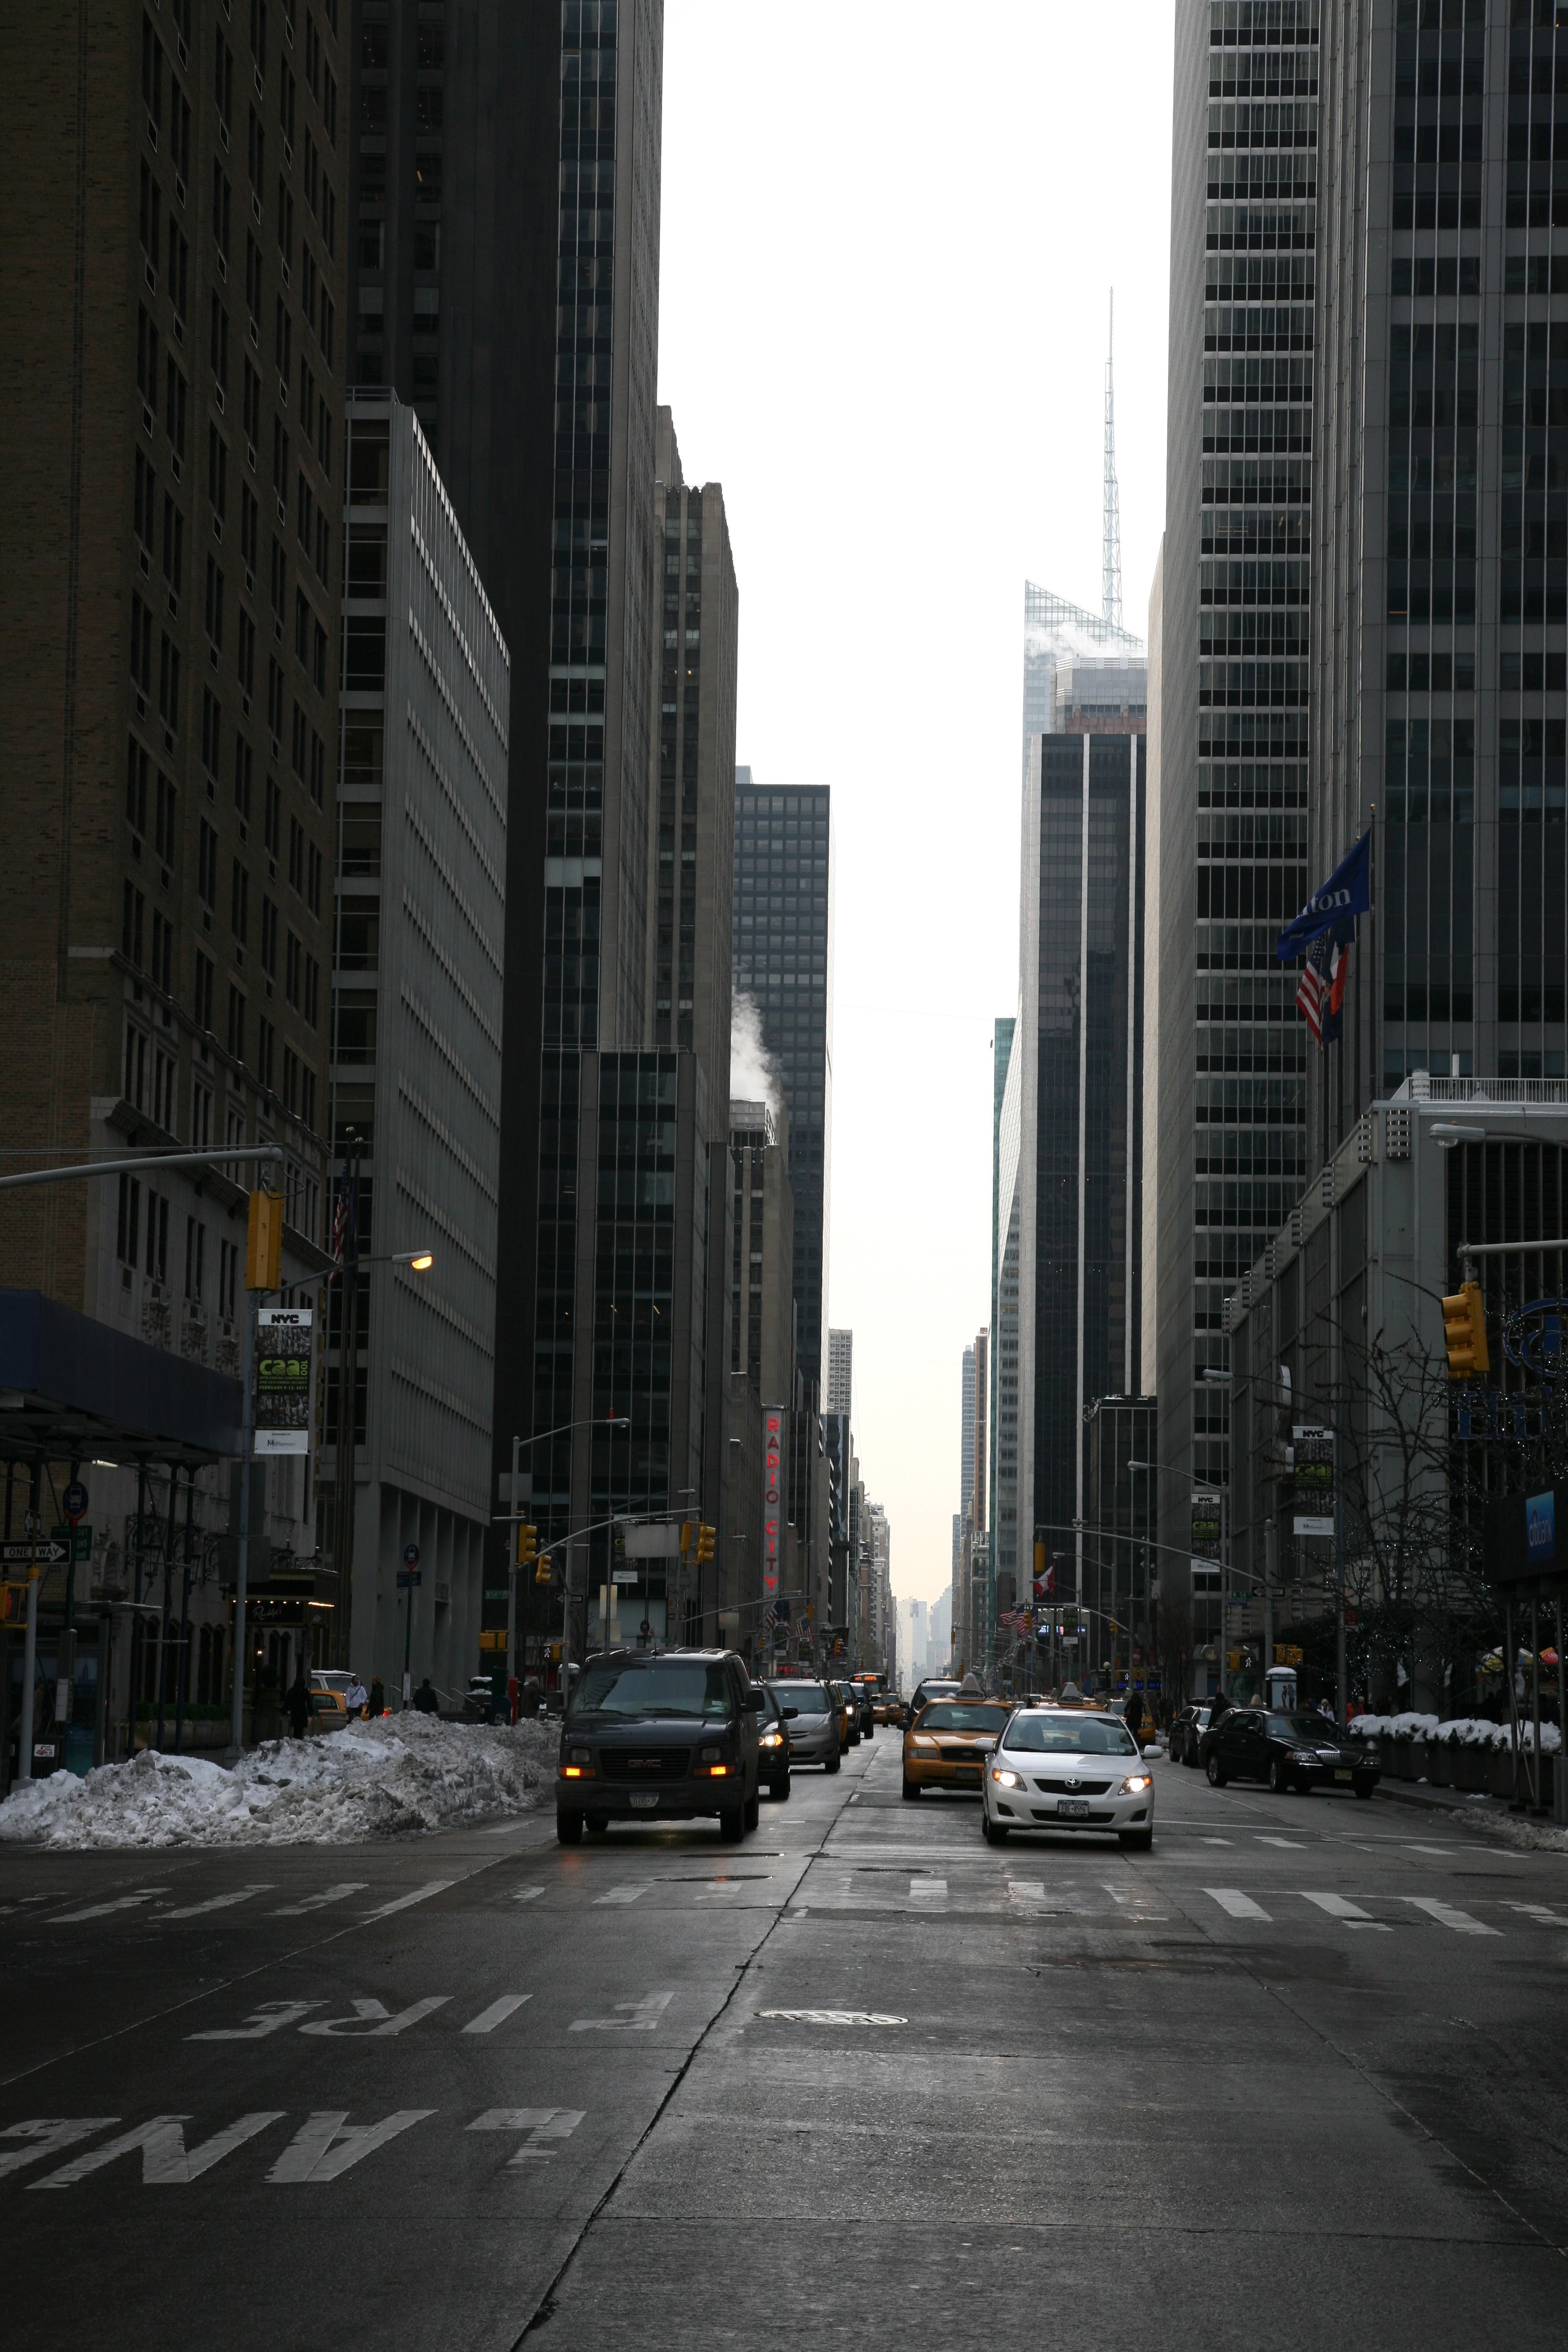
snow, road, skyline, street, city, skyscraper, manhattan, cityscape, downtown, nyc, weather, lane, tower block, newyork, infrastructure, newyorkcity, ny, midtown, metropolis, midtownwest, neighbourhood, urban area, residential area, human settlement, metropolitan area